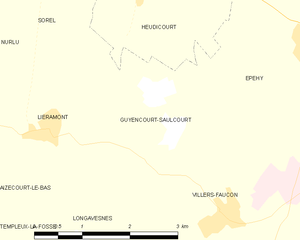
Carte des communes françaises Guyencourt-Saulcourt